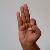
The image shows a hand gesture representing the letter 'F' in Indian Sign Language.